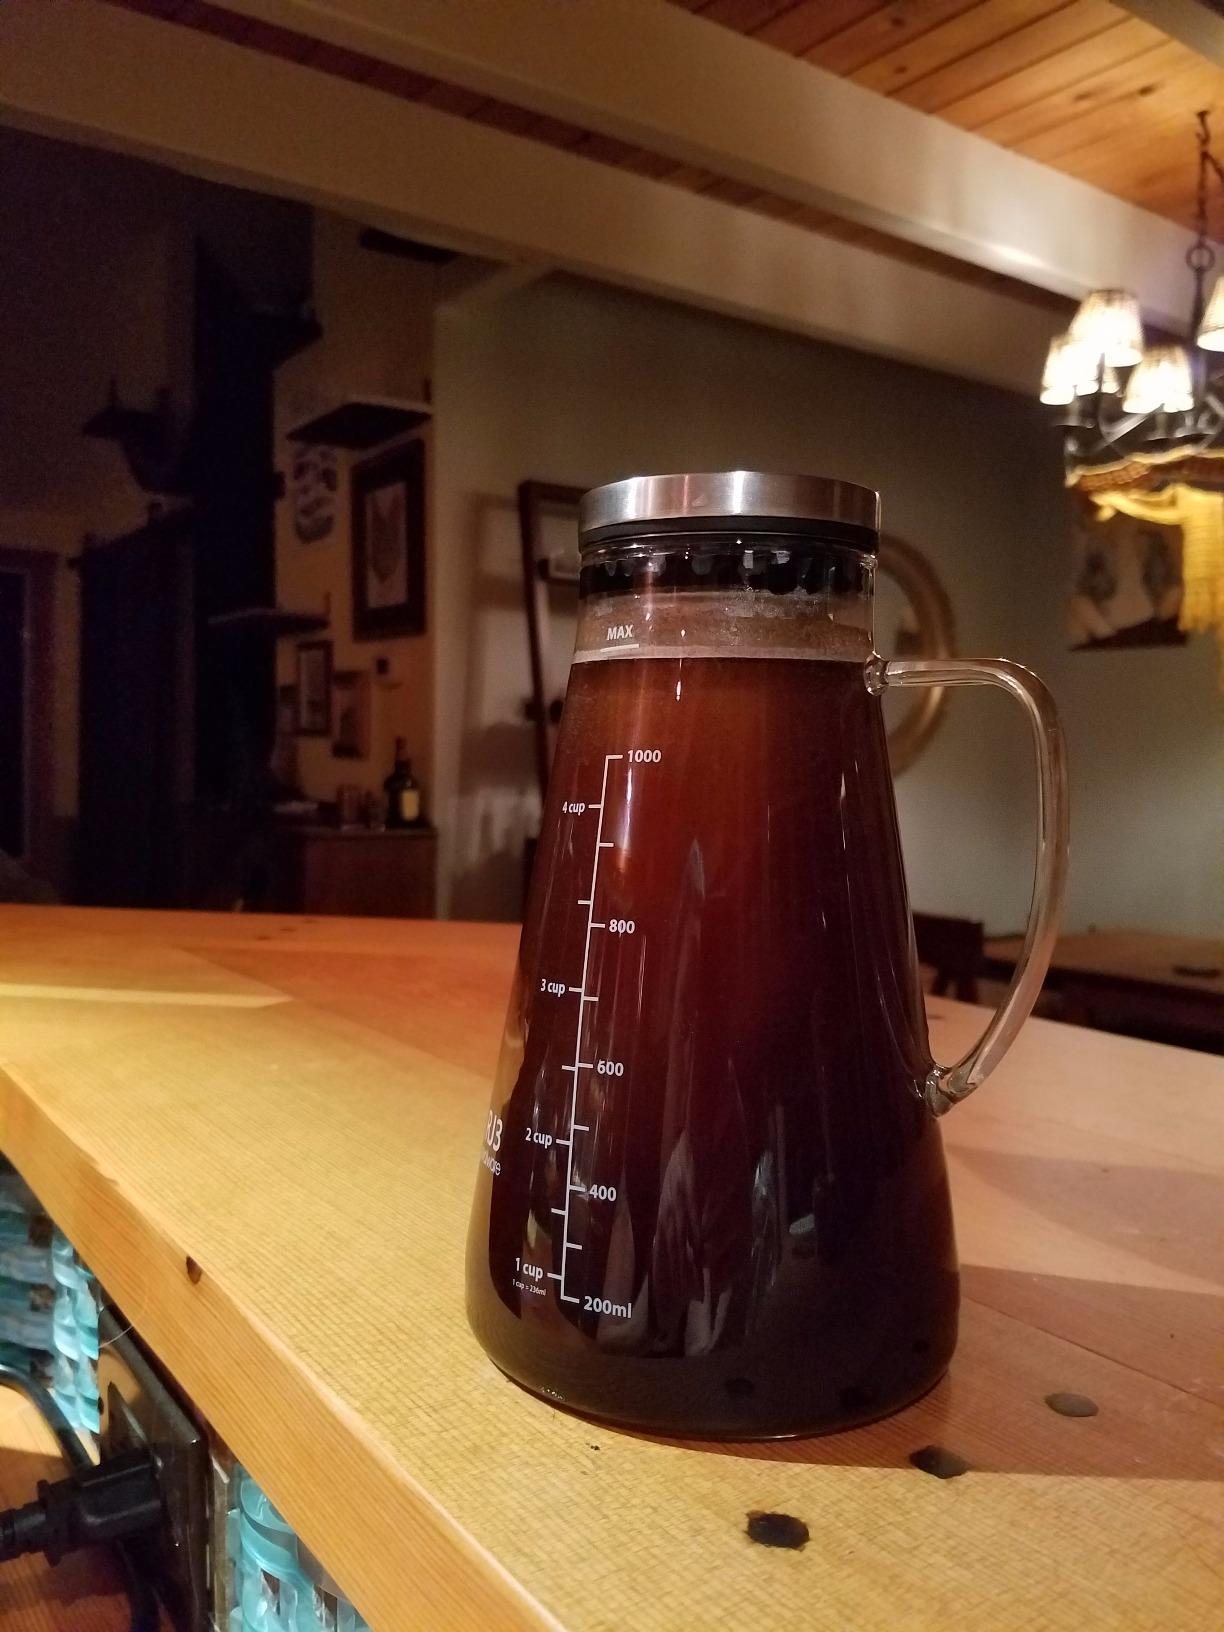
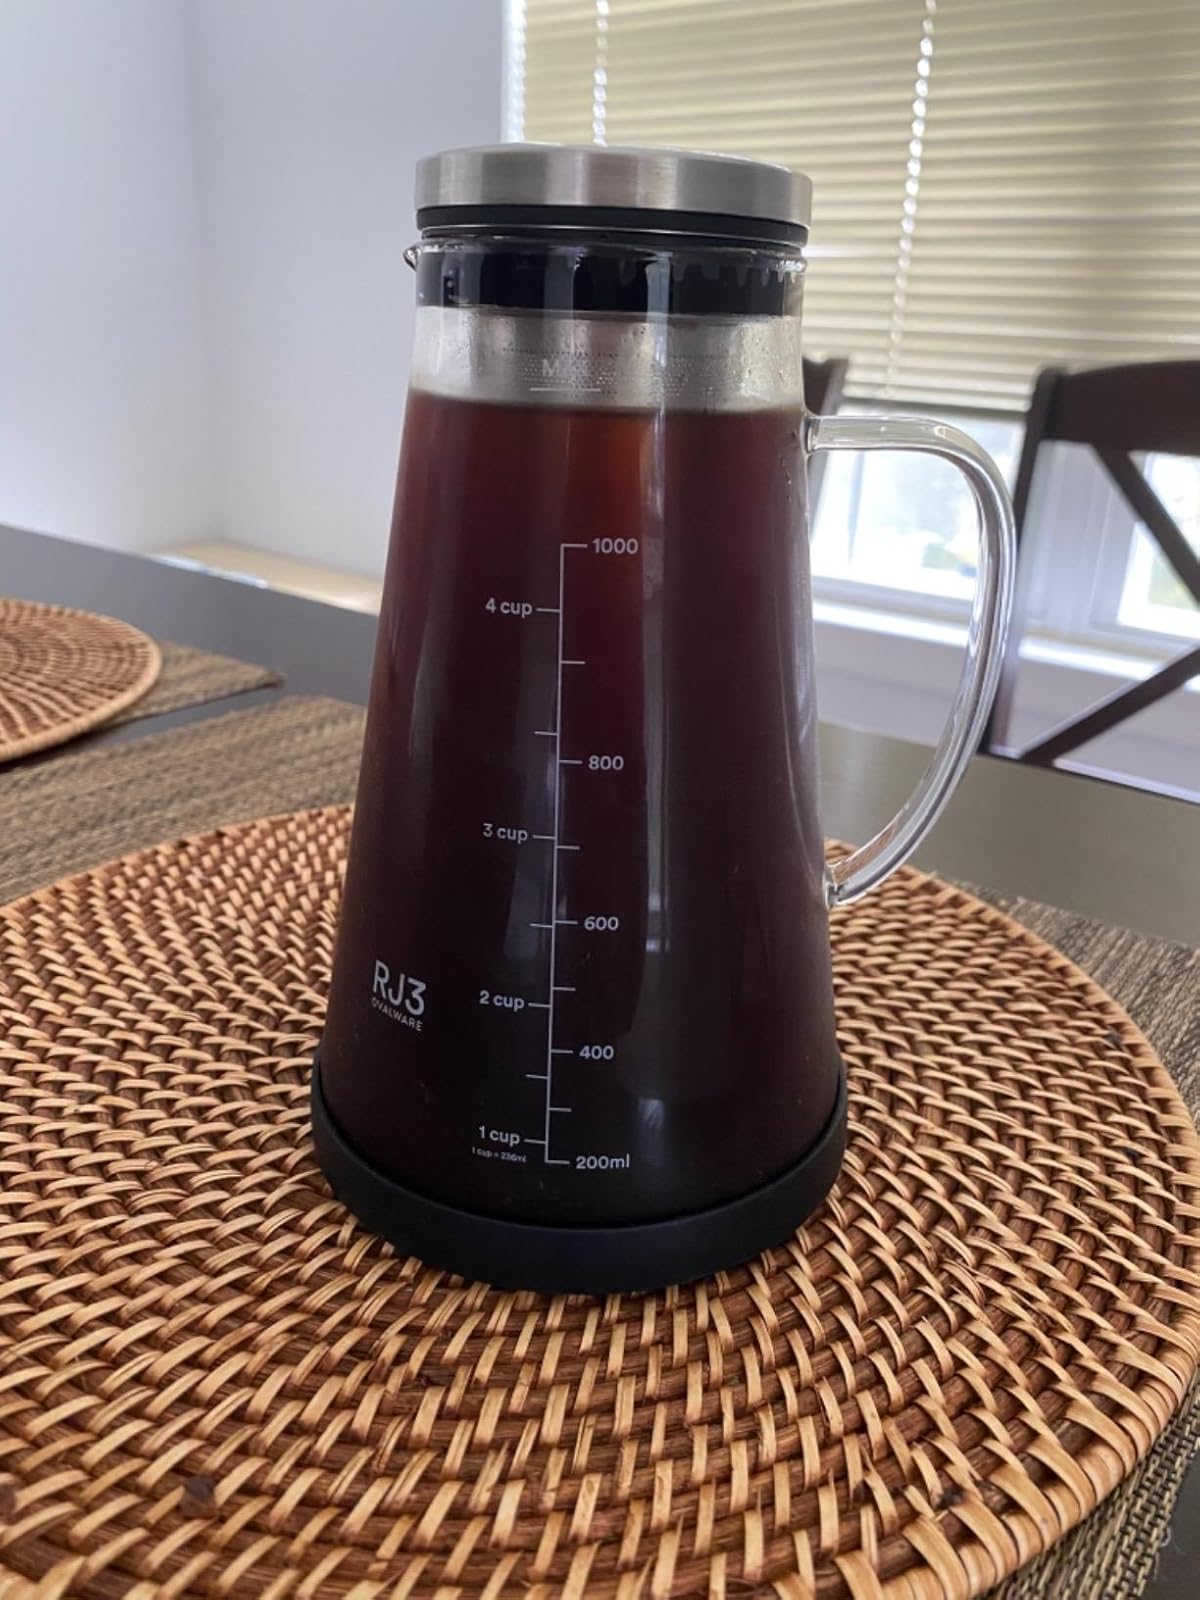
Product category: items_tea
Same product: yes